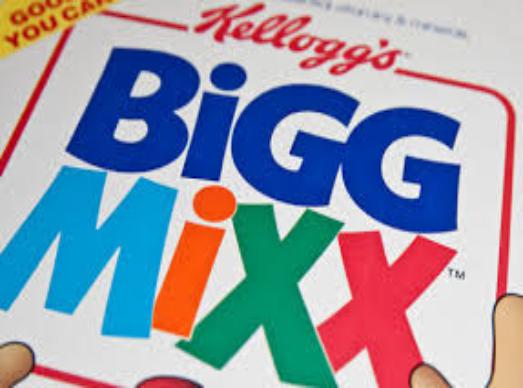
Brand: Bigg Mixx
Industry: Food